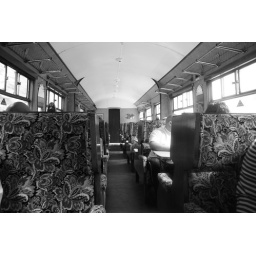
Caledonian Railway coaches second class in black and white